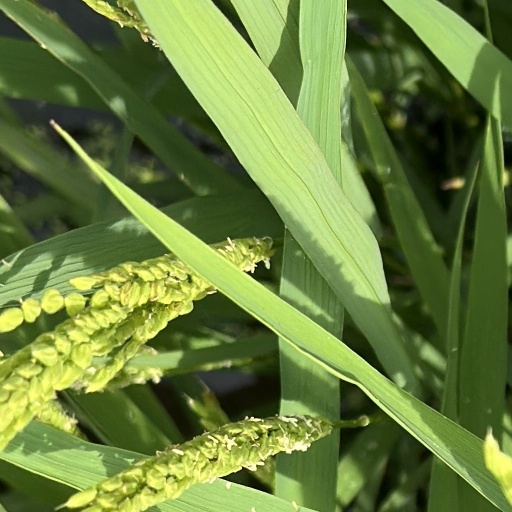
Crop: rice